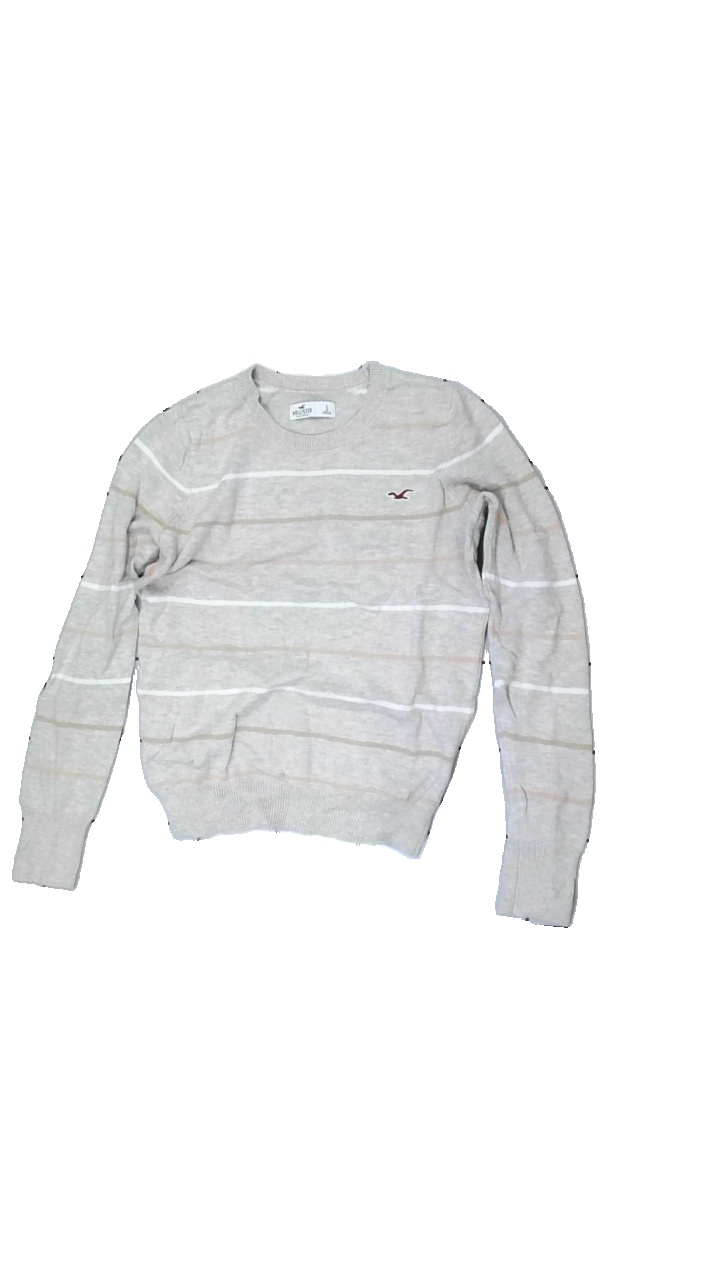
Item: Sweater (Ladies)
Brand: Hollister (abercomb & Fitch)
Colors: White, Beige, Red
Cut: Regular, C-collar
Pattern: Striped
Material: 80% cotton, 20% elastane
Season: All
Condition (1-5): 3
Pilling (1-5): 4
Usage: Reuse
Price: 50-100